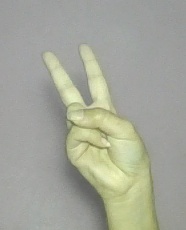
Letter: taa